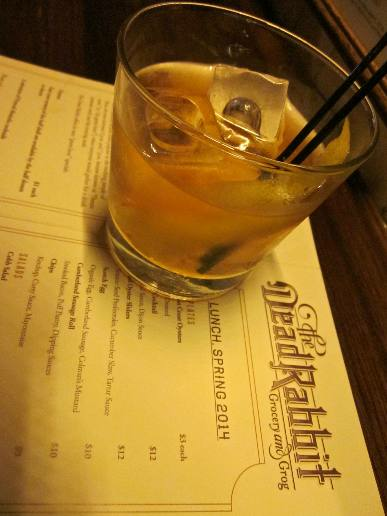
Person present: No